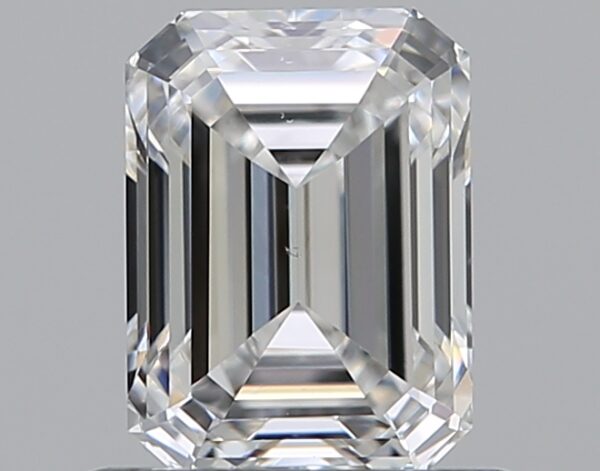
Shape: emerald
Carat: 0.7
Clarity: VS2
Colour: E
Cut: EX
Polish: EX
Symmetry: VG
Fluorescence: N
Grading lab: GIA
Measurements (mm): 5.84 x 4.27 x 2.92